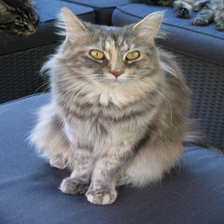
Species: cat
Breed: Maine Coon